Hand felling

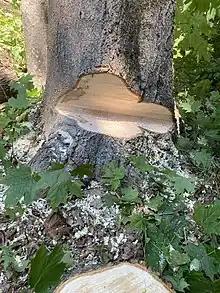
A Conventional face cut in a Norway Maple.

Hand felling is the process of cutting down trees using a tool operated with the hands, such as an axe, saw or chainsaw.